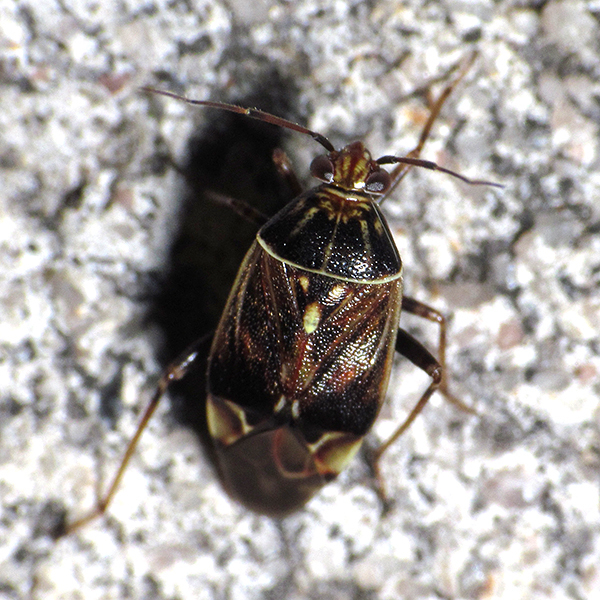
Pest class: lygus_bug